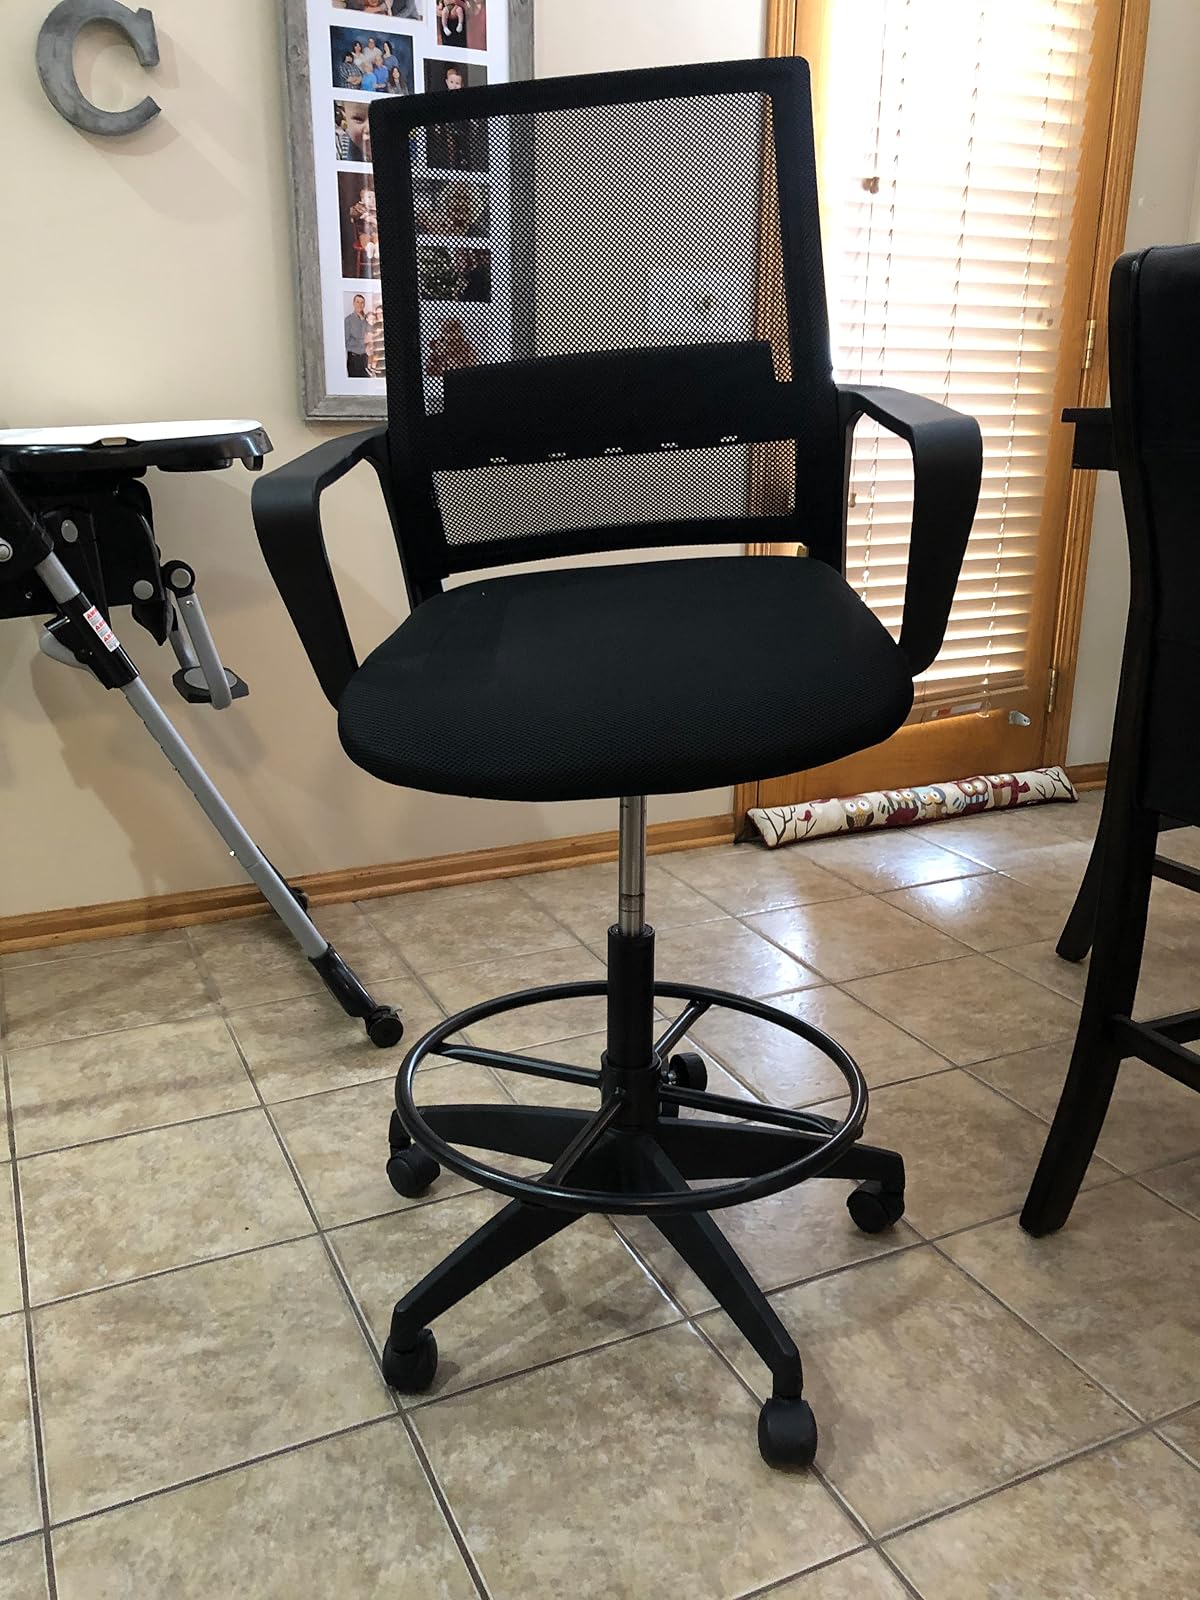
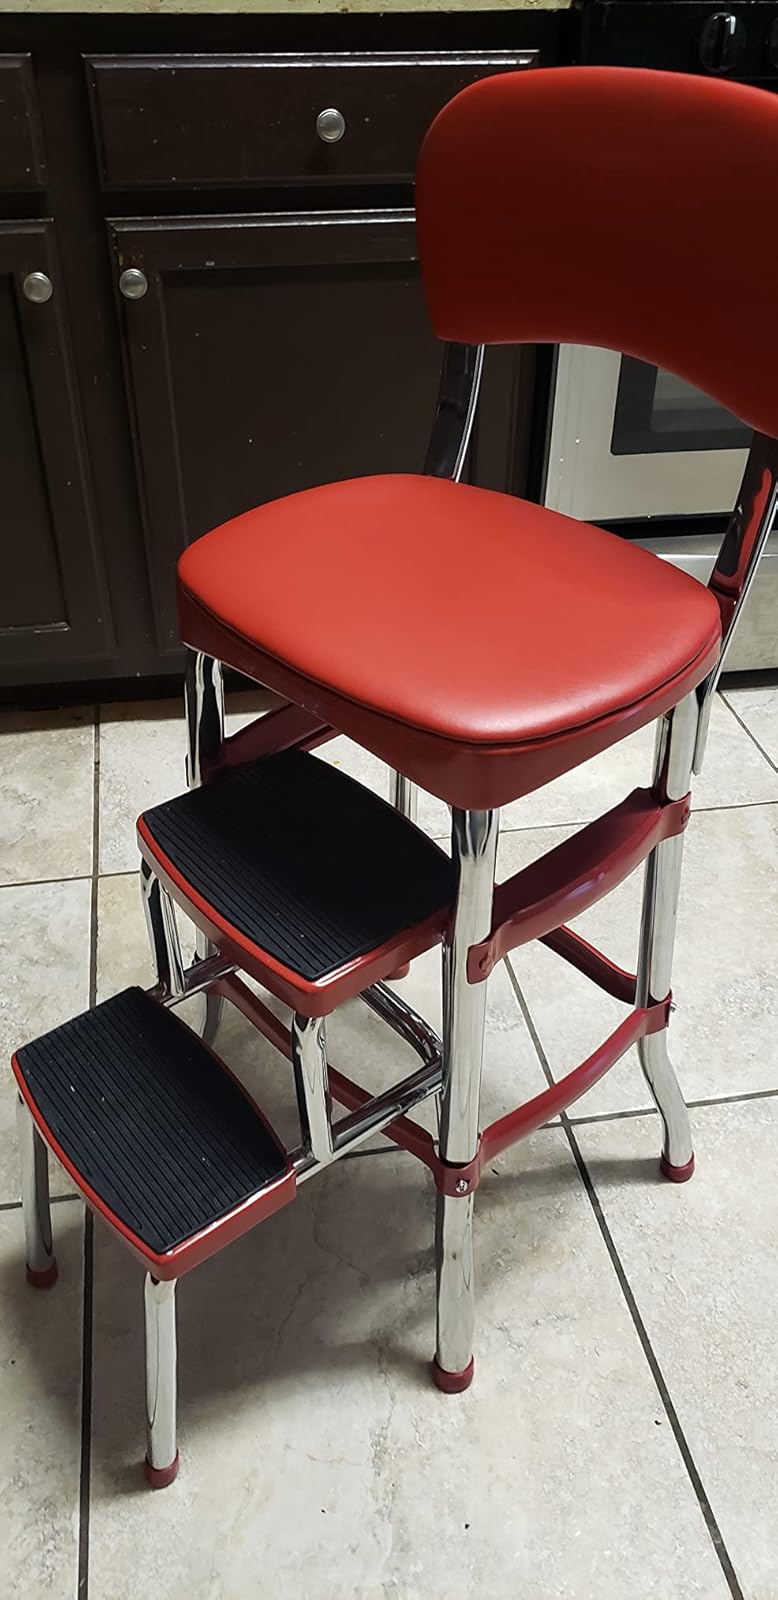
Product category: items_chair
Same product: no